Andrew Scheer

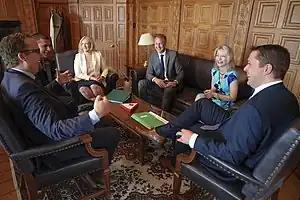
Scheer with his leadership team (Mark Strahl, Alain Rayes, Lisa Raitt, Chris Warkentin, and Candice Bergen) shortly after his leadership victory

Scheer was criticized by opposition politicians for removing his campaign platform after winning the Conservative leadership race. Conservative strategists suggested that the ideas proposed by Scheer during the race were not likely to be part of the party's 2019 election platform. It was later revealed in a Dairy Farmers of Canada briefing document after the 2018 Conservative Convention in Halifax that "The powers of the leader are far reaching in preventing policy from being in the party platform. DFC [Dairy Farmers of Canada] has been told by the Leader’s office that he will exercise this power, and that this policy will not be in the Conservative election platform regardless of the outcome at convention".